Flame

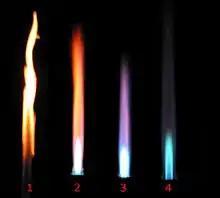
Different flame types of a Bunsen burner depend on oxygen supply. On the left a rich fuel with no premixed oxygen produces a yellow sooty diffusion flame; on the right a lean fully oxygen premixed flame produces no soot and the flame color is produced by molecular radicals, especially CH and C2 band emission.

In a laboratory under normal gravity conditions and with a closed air inlet, a Bunsen burner burns with yellow flame (also called a safety flame) with a peak temperature of about . The yellow arises from incandescence of very fine soot particles that are produced in the flame. Also, carbon monoxide is produced, and the flame tends to take oxygen from the surfaces it touches. When the air inlet is opened, less soot and carbon monoxide are produced. When enough air is supplied, no soot or carbon monoxide is produced and the flame becomes blue. (Most of this blue had previously been obscured by the bright yellow emissions.) The spectrum of a premixed (complete combustion) butane flame on the right shows that the blue color arises specifically due to emission of excited molecular radicals in the flame, which emit most of their light well below ≈565 nanometers in the blue and green regions of the visible spectrum.